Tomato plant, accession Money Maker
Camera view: horizontal (90 deg, fisheye); turntable rotation: 330 degrees
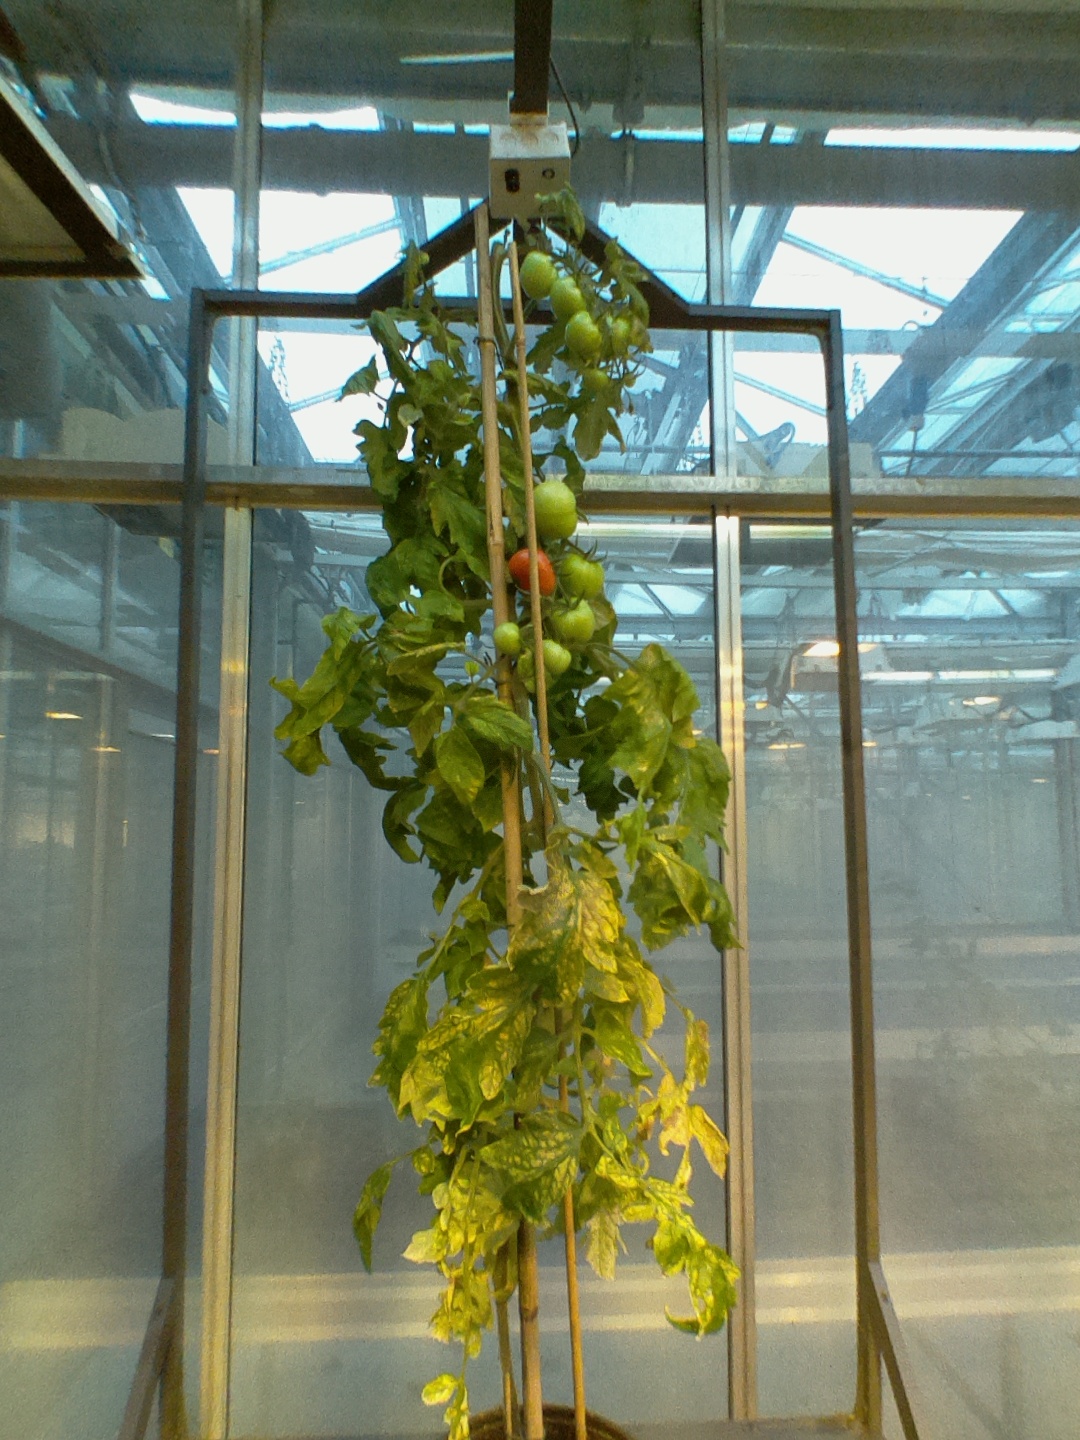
BBCH growth stage 81: 10%-20% of fruits show typical fully ripe color